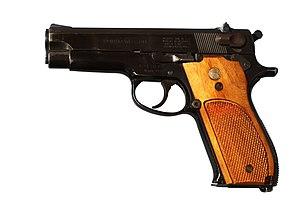
Un pistolet semi-automatique Smith &amp